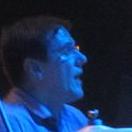
Age: 54